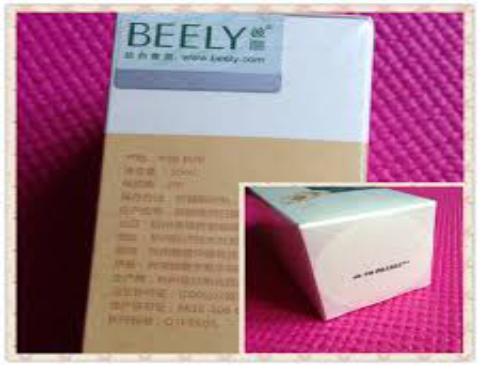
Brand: BEELY
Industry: Necessities